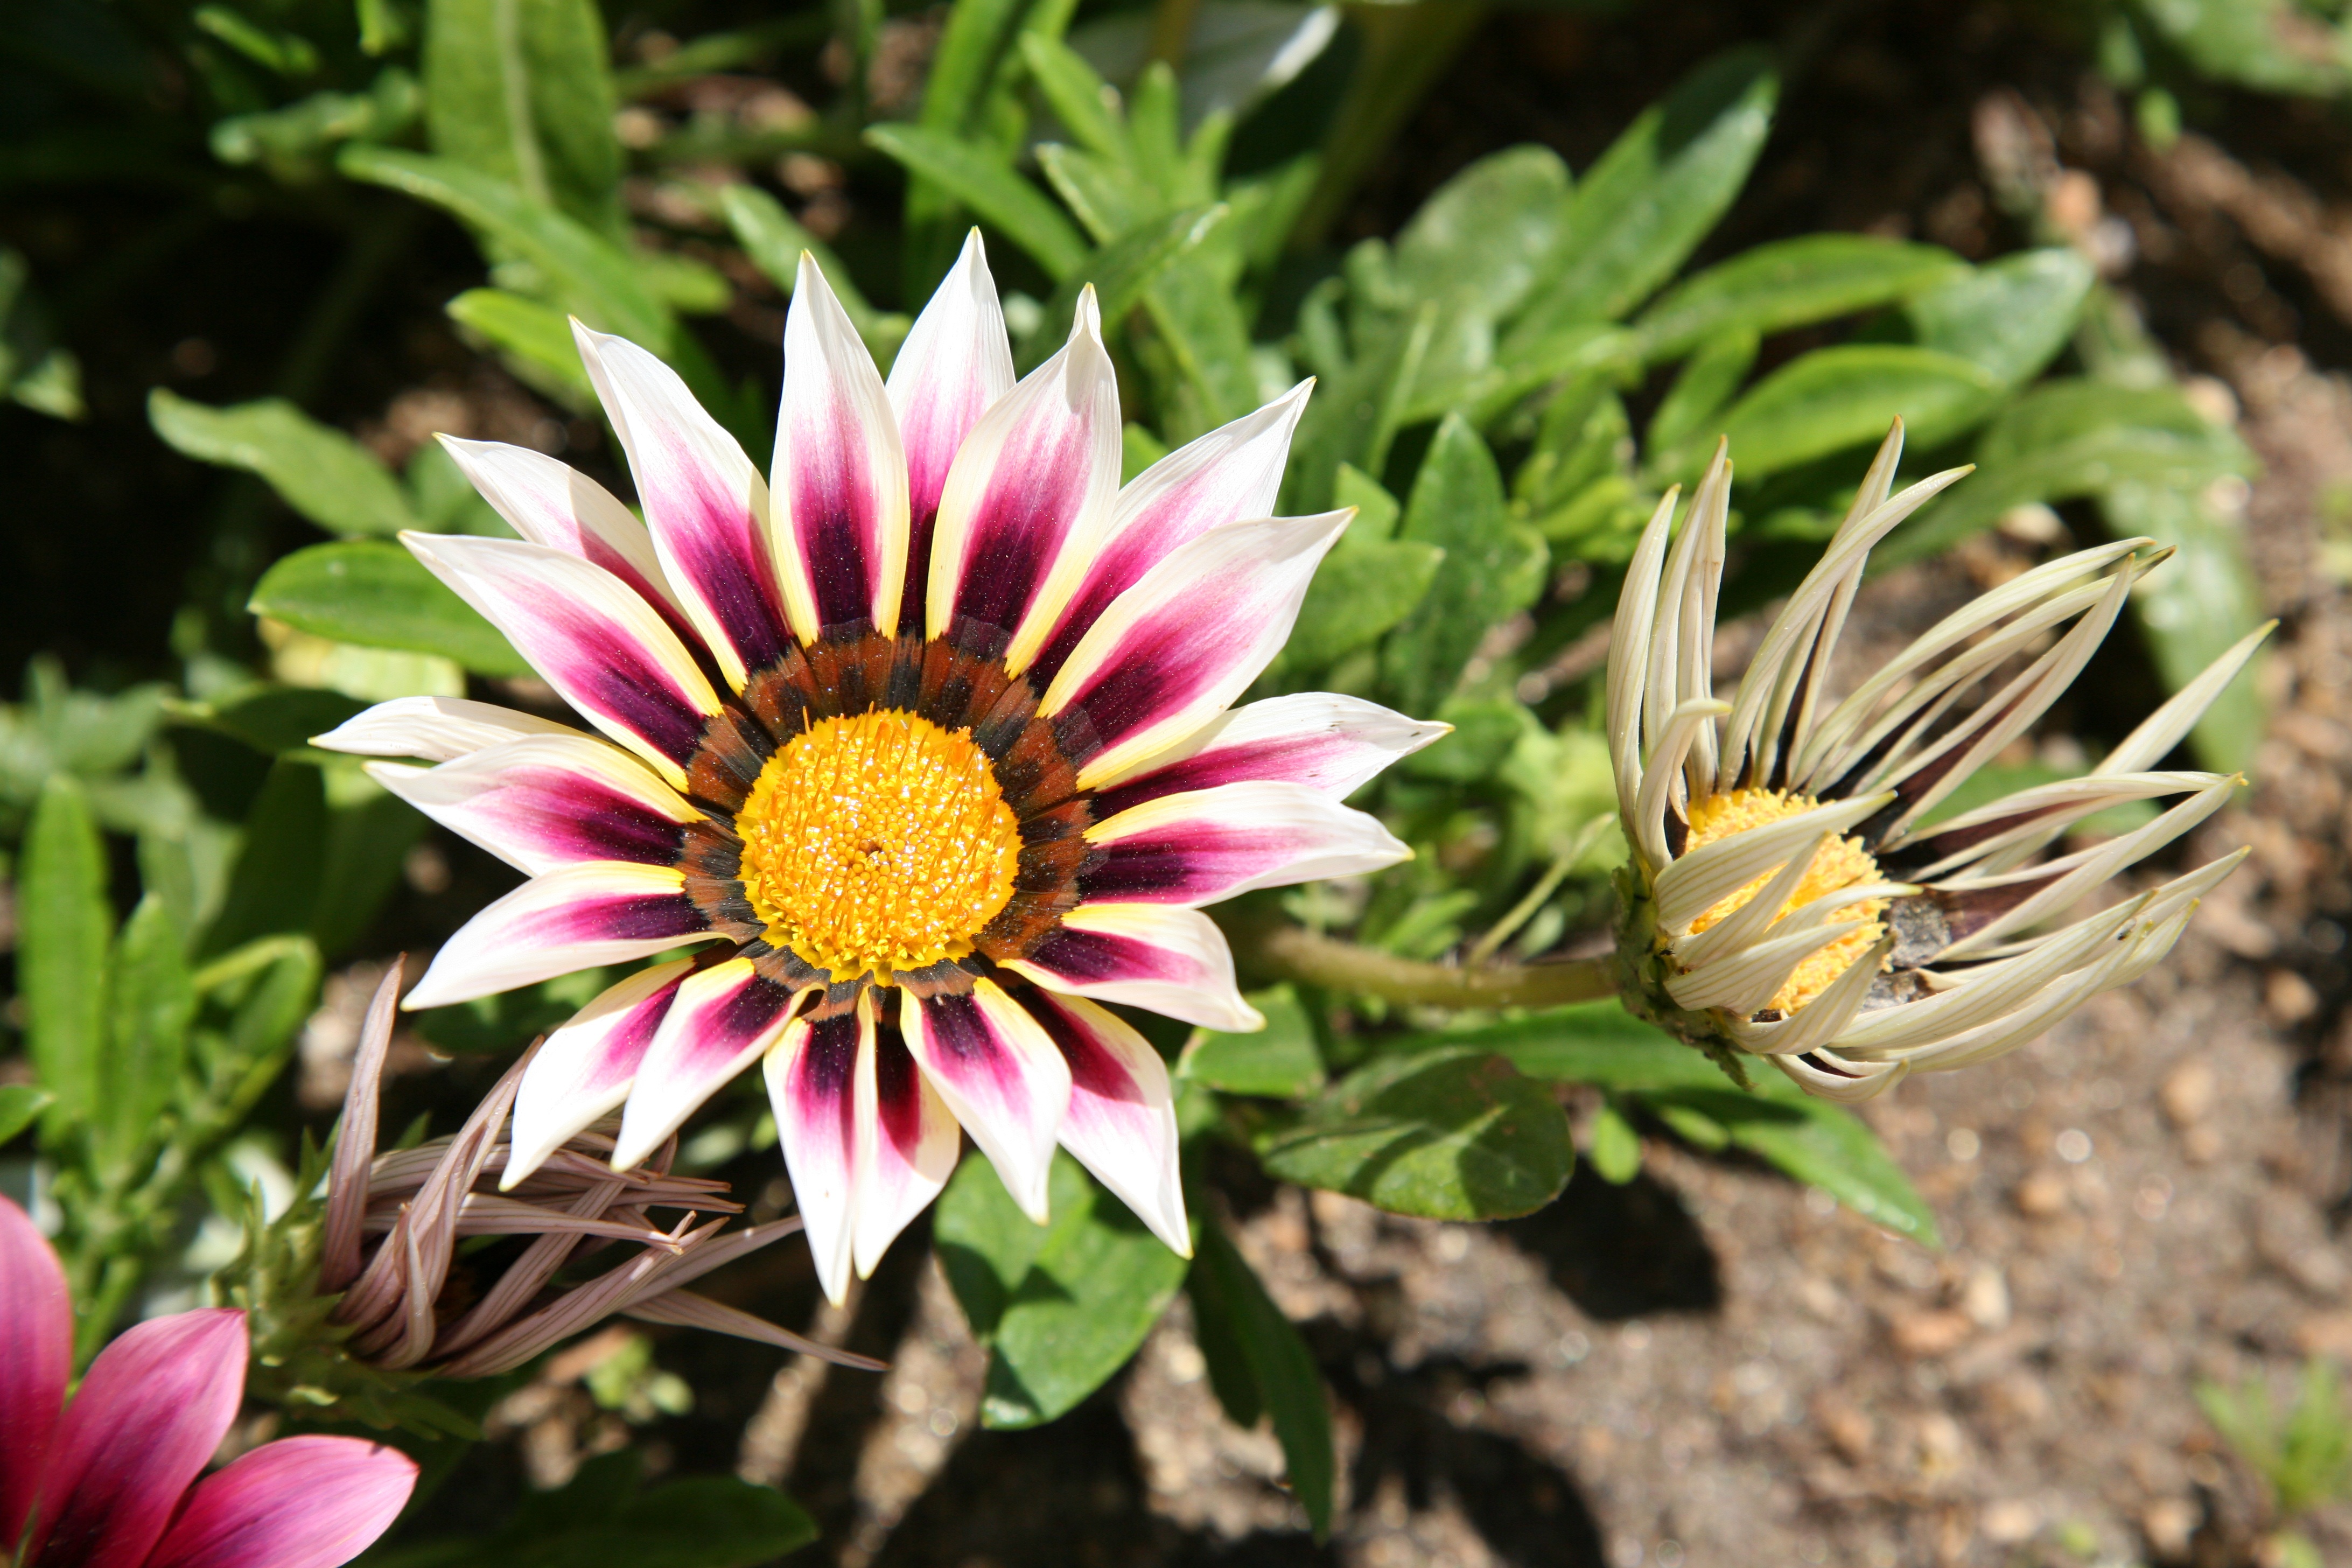
landscape, nature, plant, flower, petal, daisy, spring, botany, garden, flora, plants, wildflower, flowers, beautiful, chrysanthemum, spring flowers, macro photography, eppeun, flowering plant, daisy family, let honiara, chrysanthemum decoration, dicotyledon, land plant